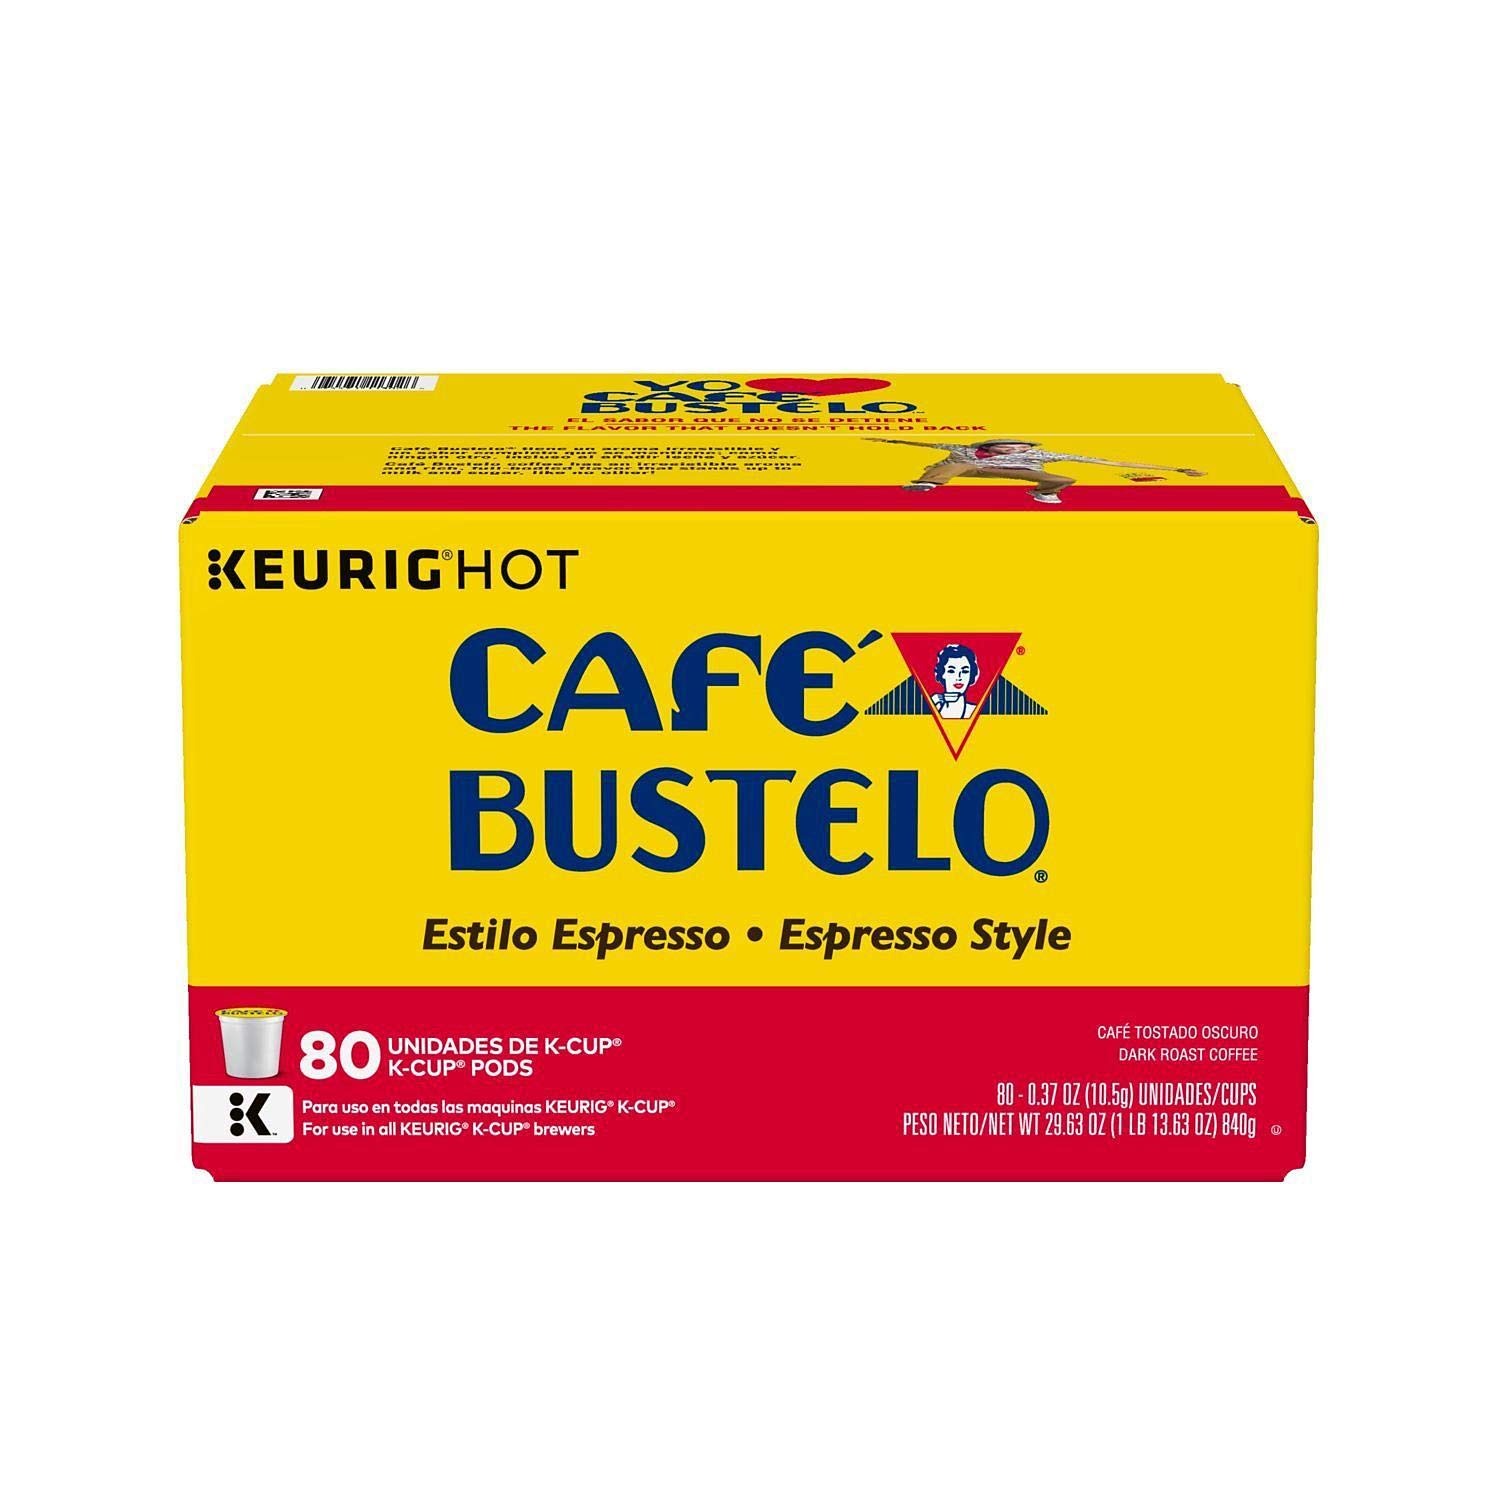
Item Name: Evaxo Cafe Espresso Style Coffee K-Cups (80 ct.)
Value: 80.0
Unit: Count

Price: 46.25